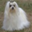
Label: dog